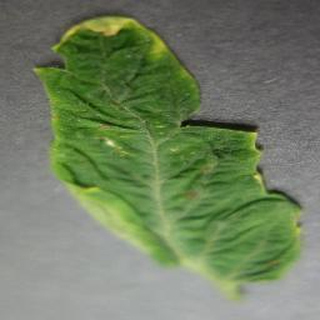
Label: tomato_yellow_leaf_curl_virus